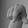
ASL letter: Q